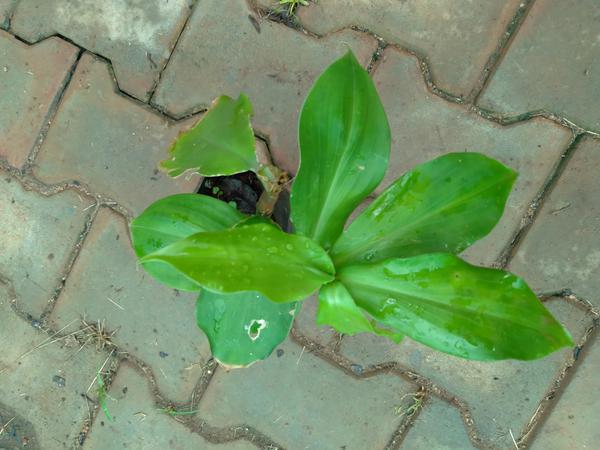
Plant: Insulin